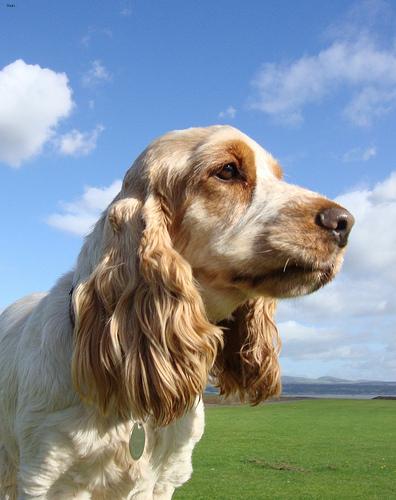
Breed: english cocker spaniel